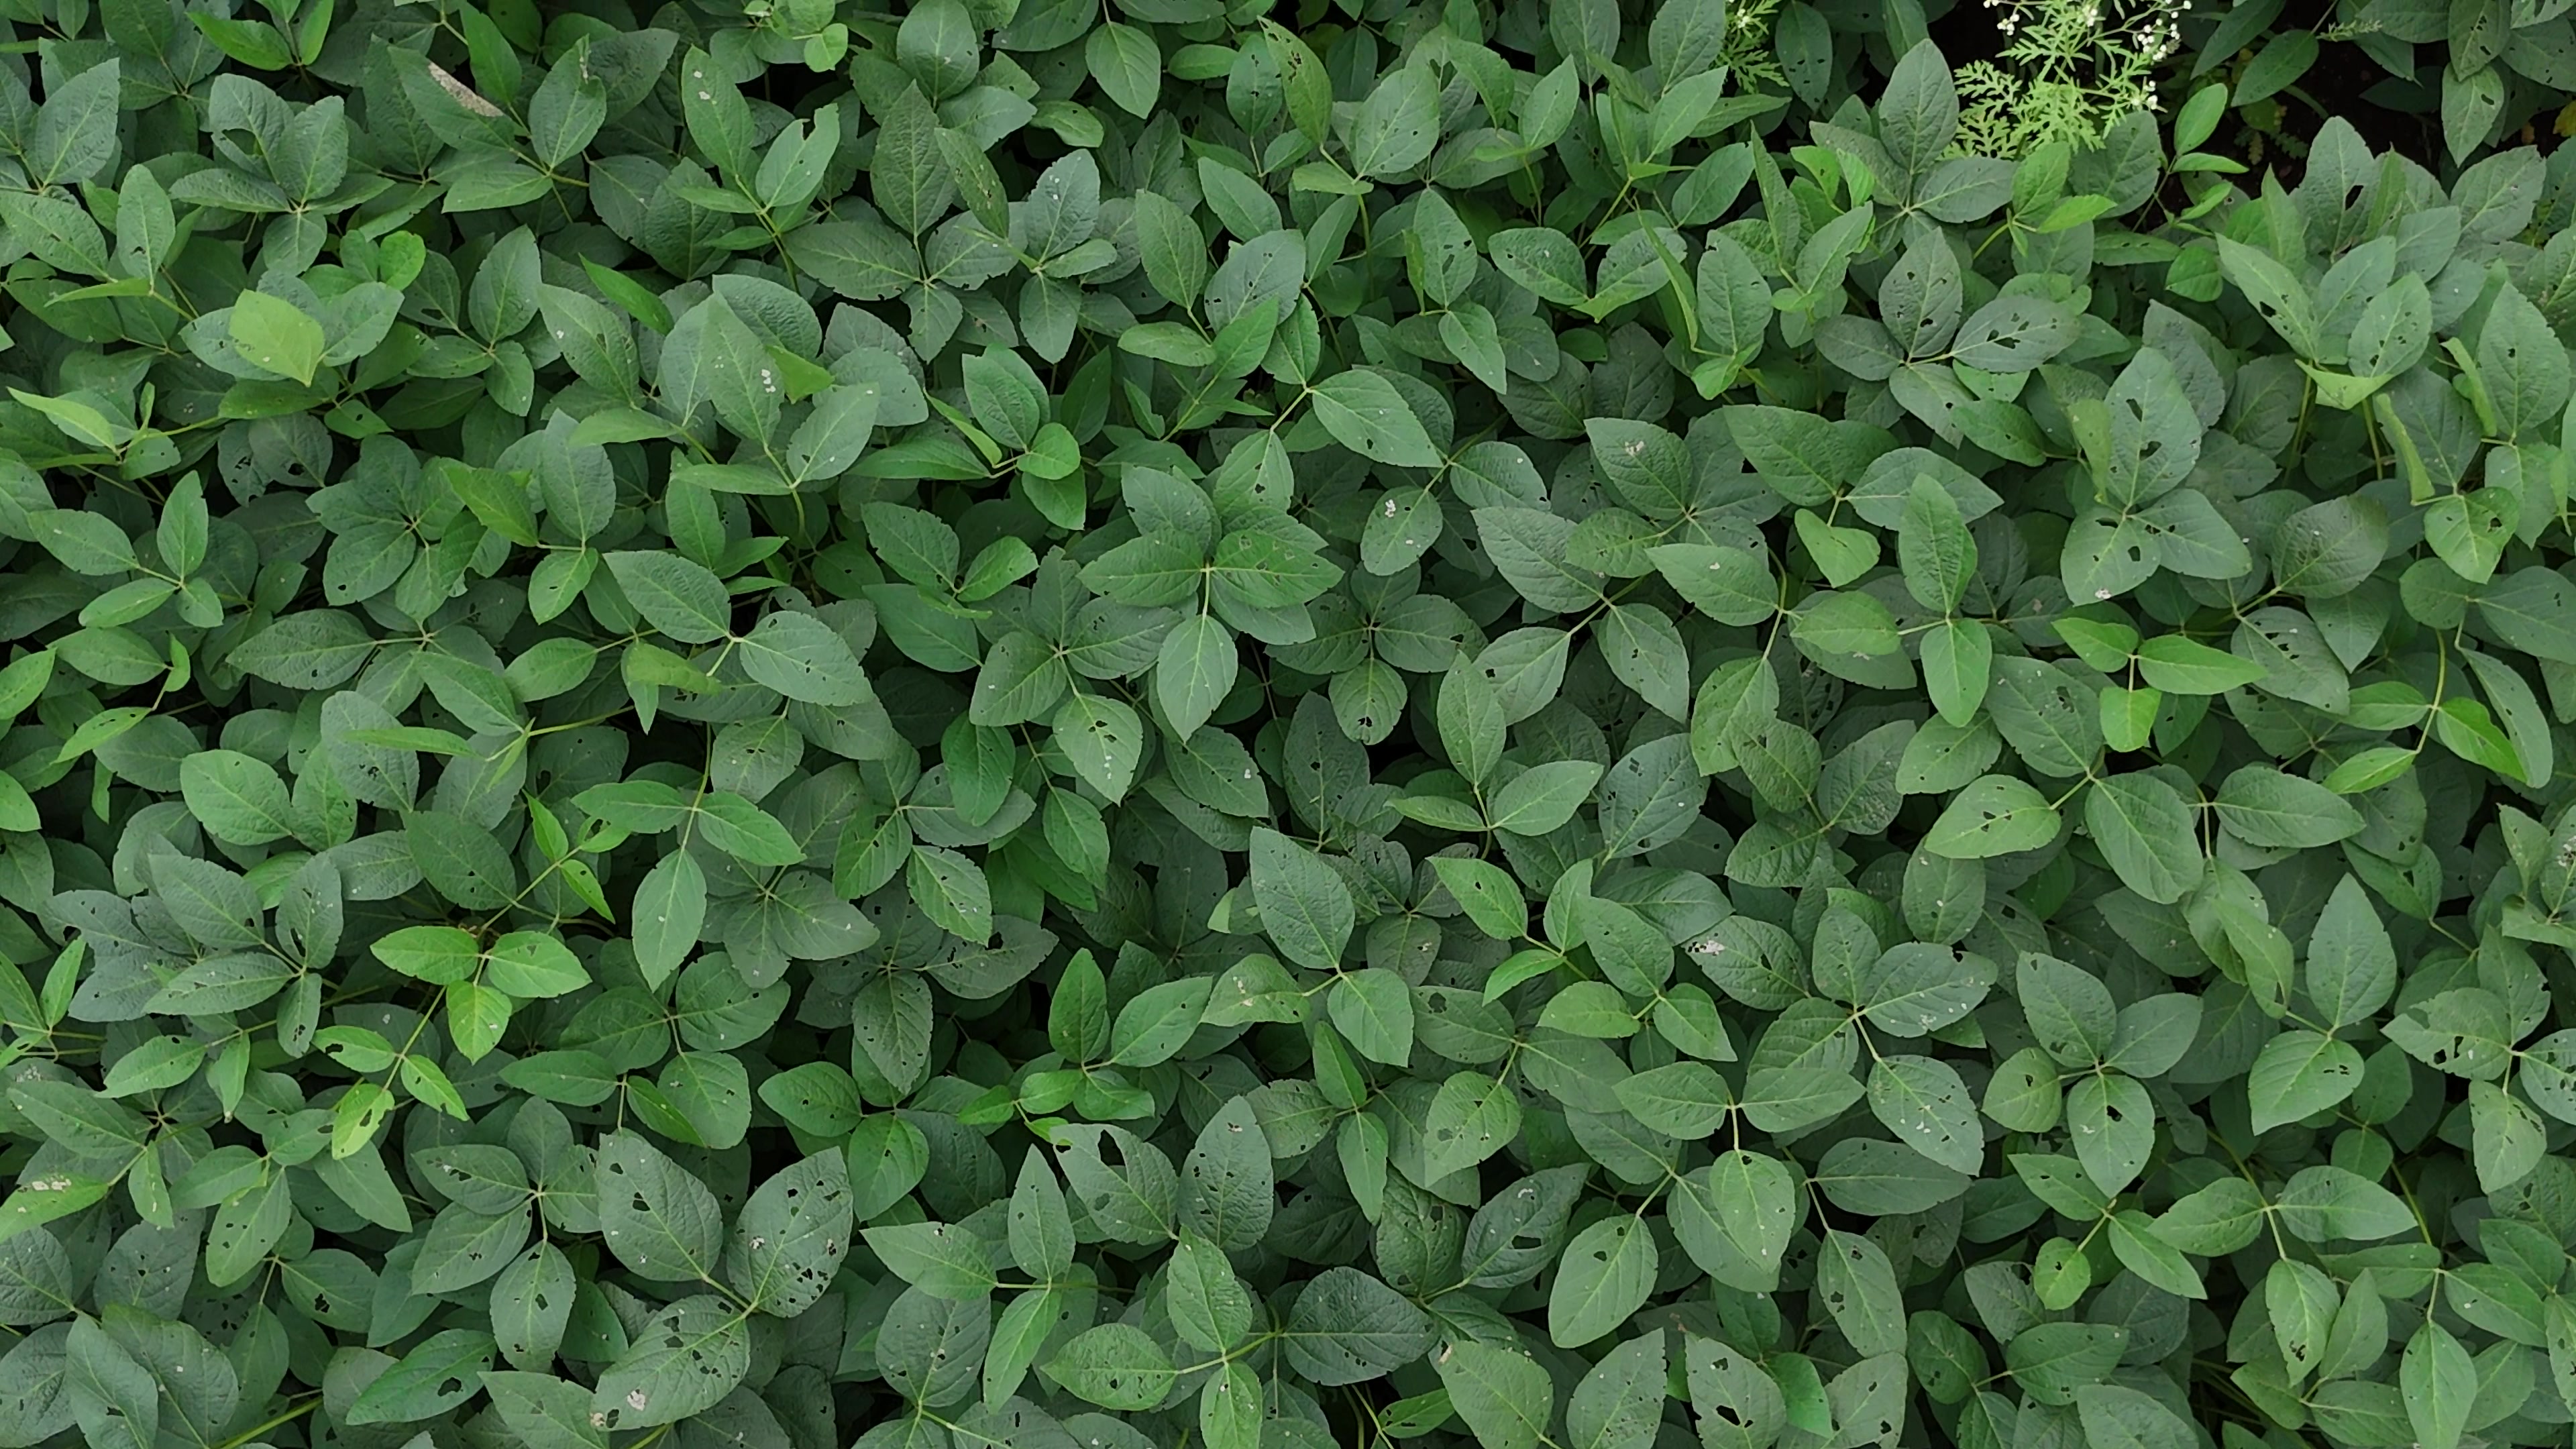
Label: Semilooper_Pest